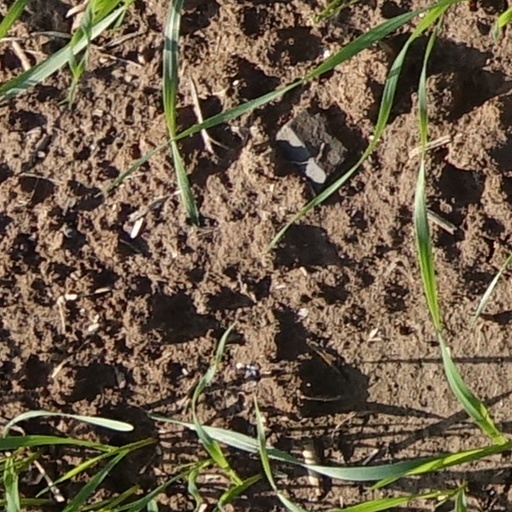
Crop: wheat